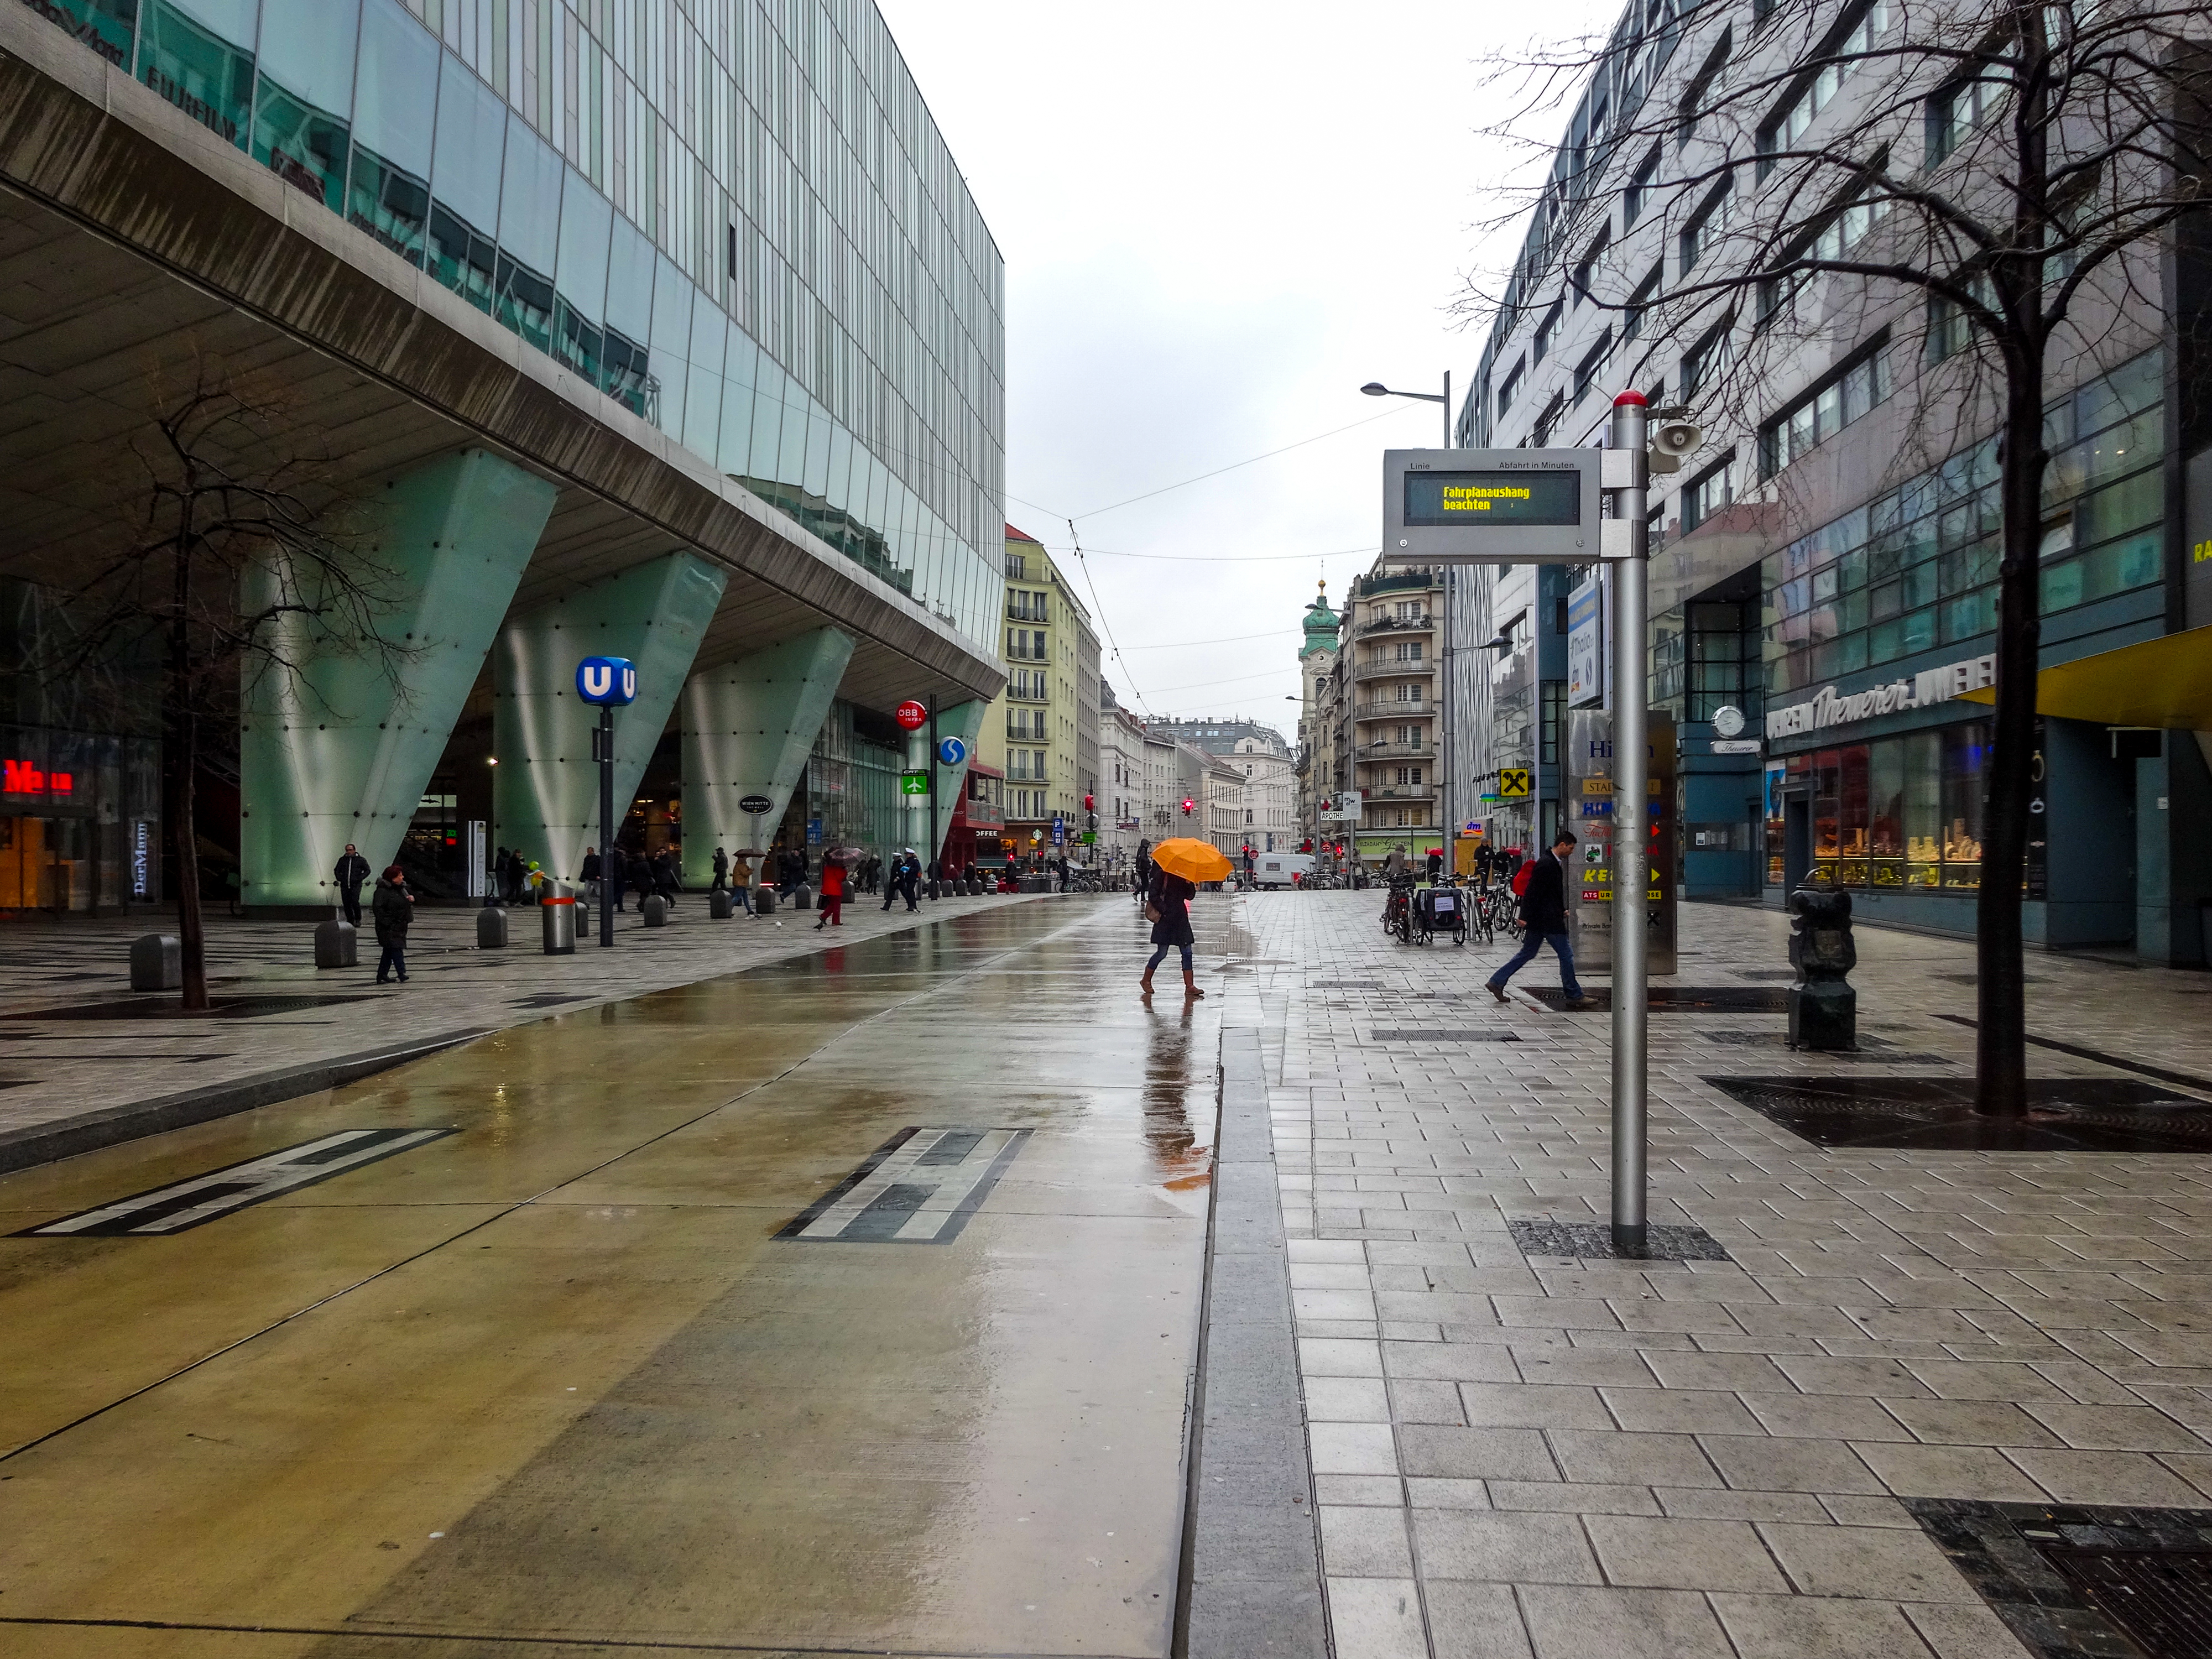
vienna, austria, city, mitte, street, architecture, building, rain, umbrella, infrastructure, urban area, metropolitan area, road surface, pedestrian, metropolis, sidewalk, bridge, commercial building, thoroughfare, concrete, downtown, overpass, urban design, bicycle frame, lane, road cycling, walkway, bicycle tire, bicycle, transport hub, bicycles equipment and supplies, walking, concrete bridge